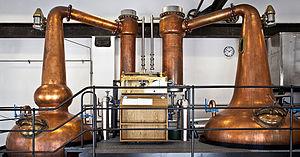
L'eau-de-vie est obtenue par distillation d’une boisson faiblement alcoolisée ou de marc : vin de chaudière, marc de vin ; boisson de fruits, de rhizomes, de grains…